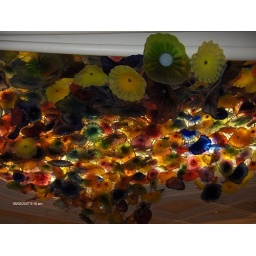
the blown glass flowers in the lobby at the Bellagio